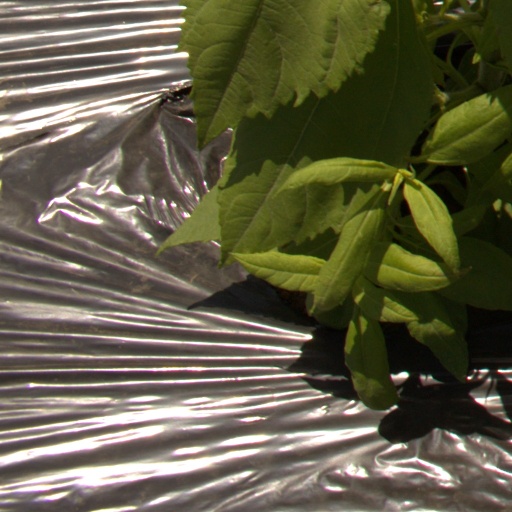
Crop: Jerusalem artichoke